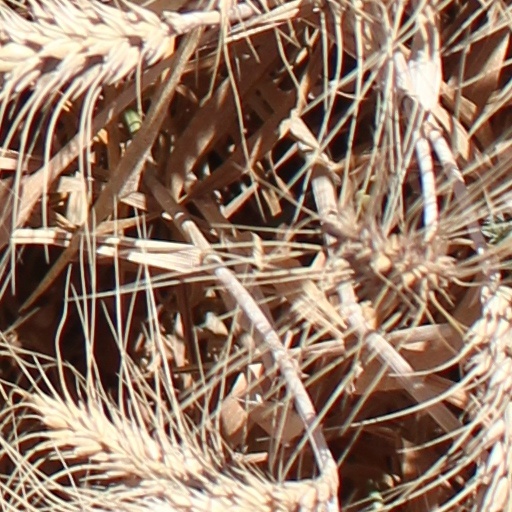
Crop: wheat